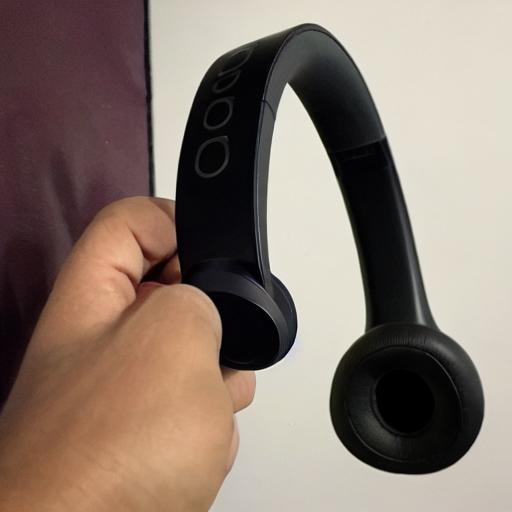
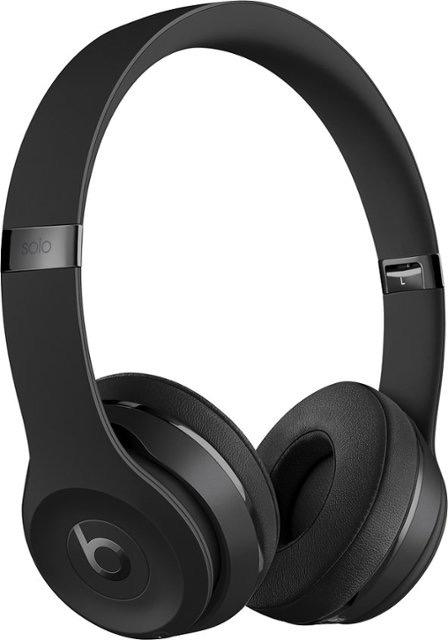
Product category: headphones
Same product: no